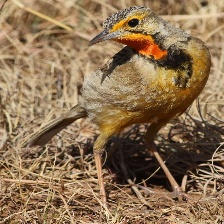
Species: CAPE LONGCLAW
Scientific name: MACRONYX CAPENSIS